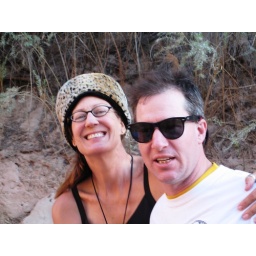
pill box leopard hat - - something every girl needs in the Grand Canyon